The Mud Boy

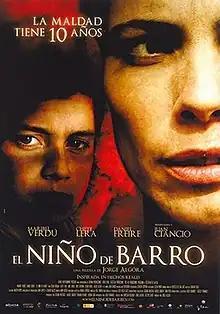
Theatrical release poster

The Mud Boy is a 2007 Spanish-Argentine thriller drama film directed by which stars Maribel Verdú, Daniel Freire, Chete Lera, and Juan Ciancio.